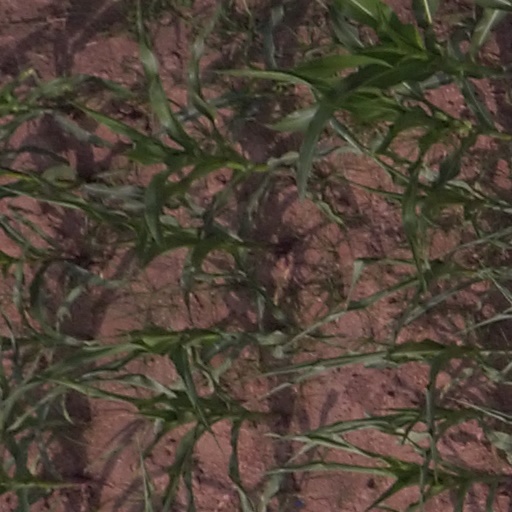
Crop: maize; corn